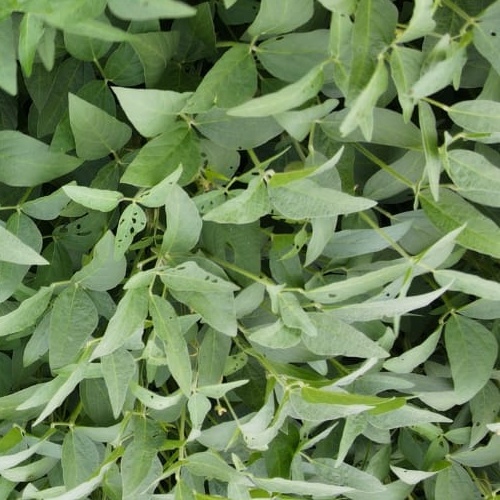
Label: Diabrotica_speciosa